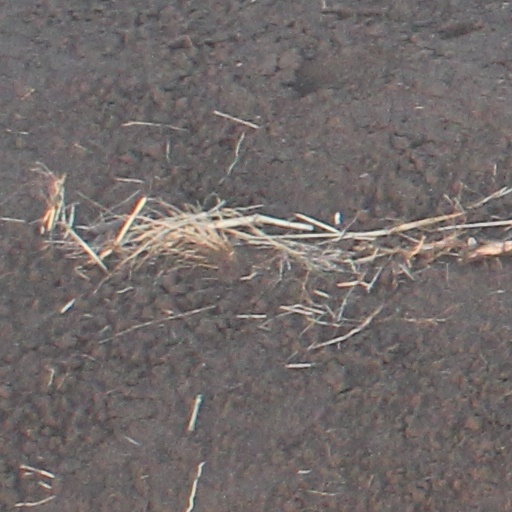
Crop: wheat